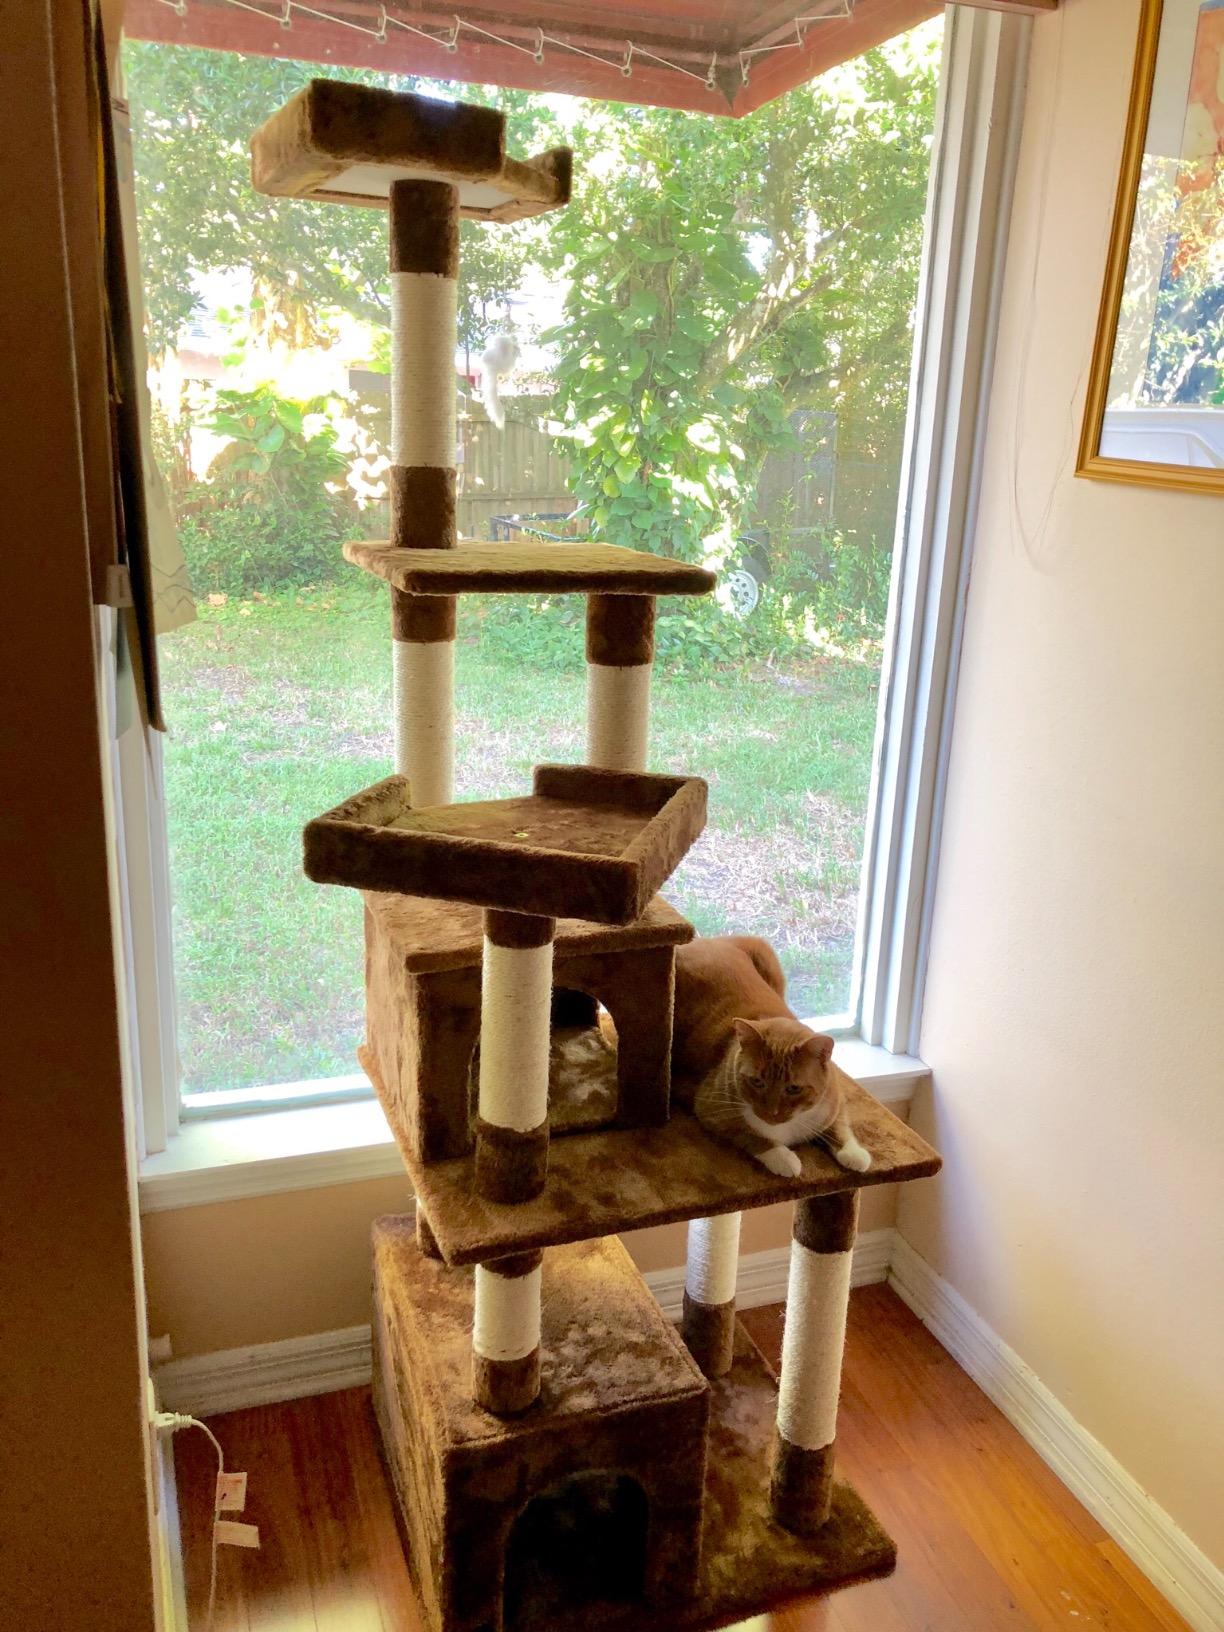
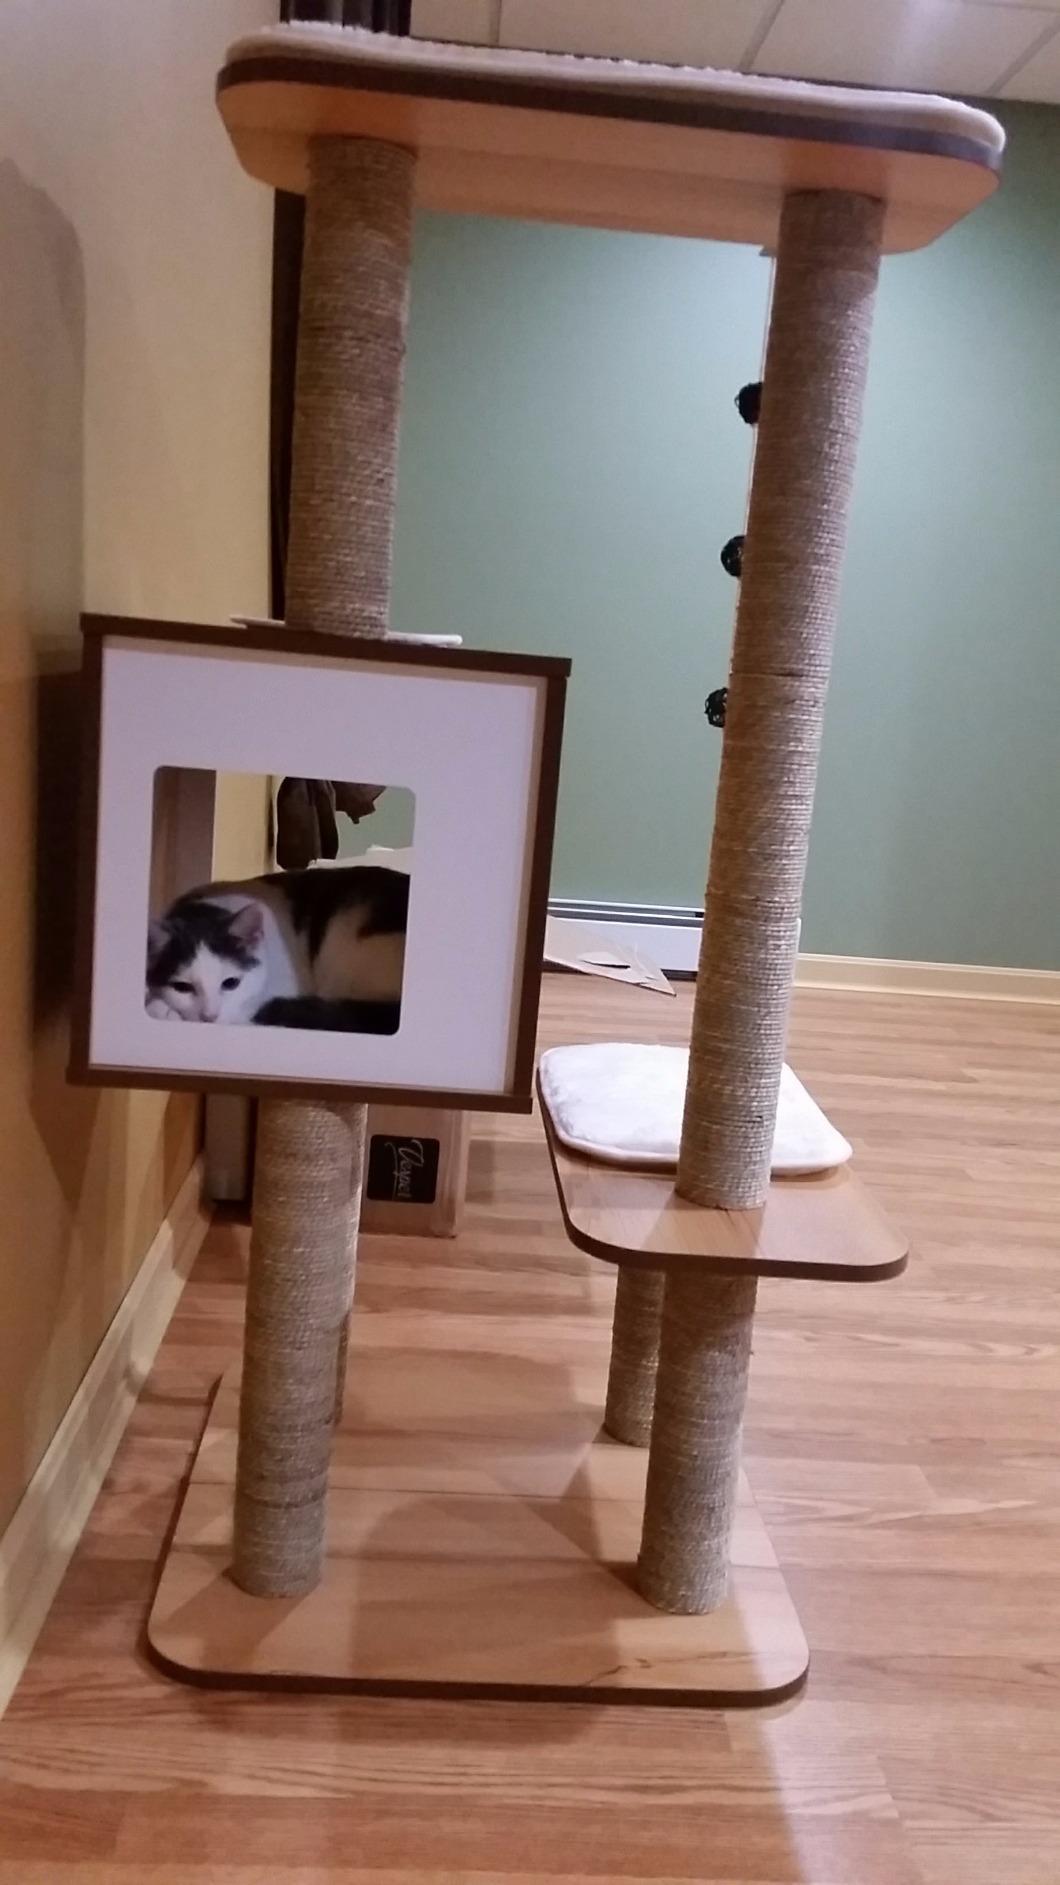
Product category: items_cat tree
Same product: no